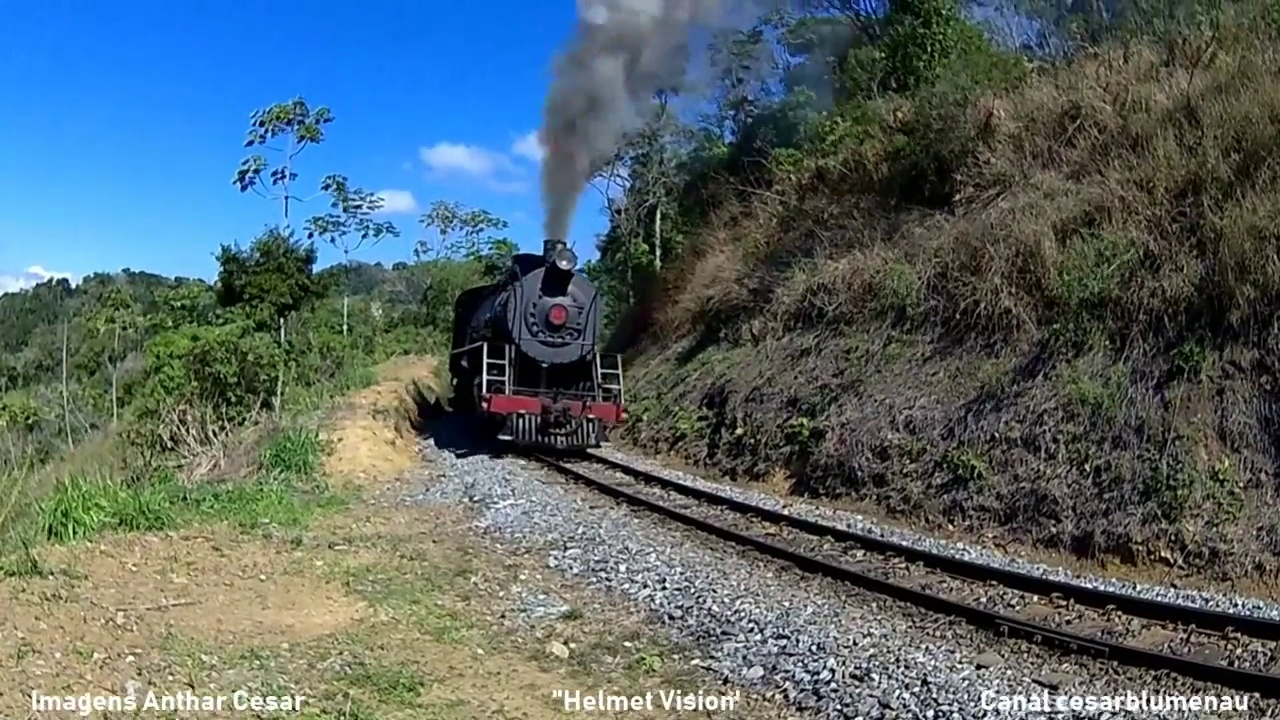
Fire: no
Smoke: yes